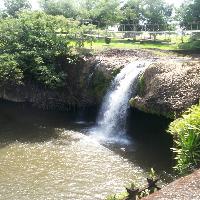
Weather: sun or clear